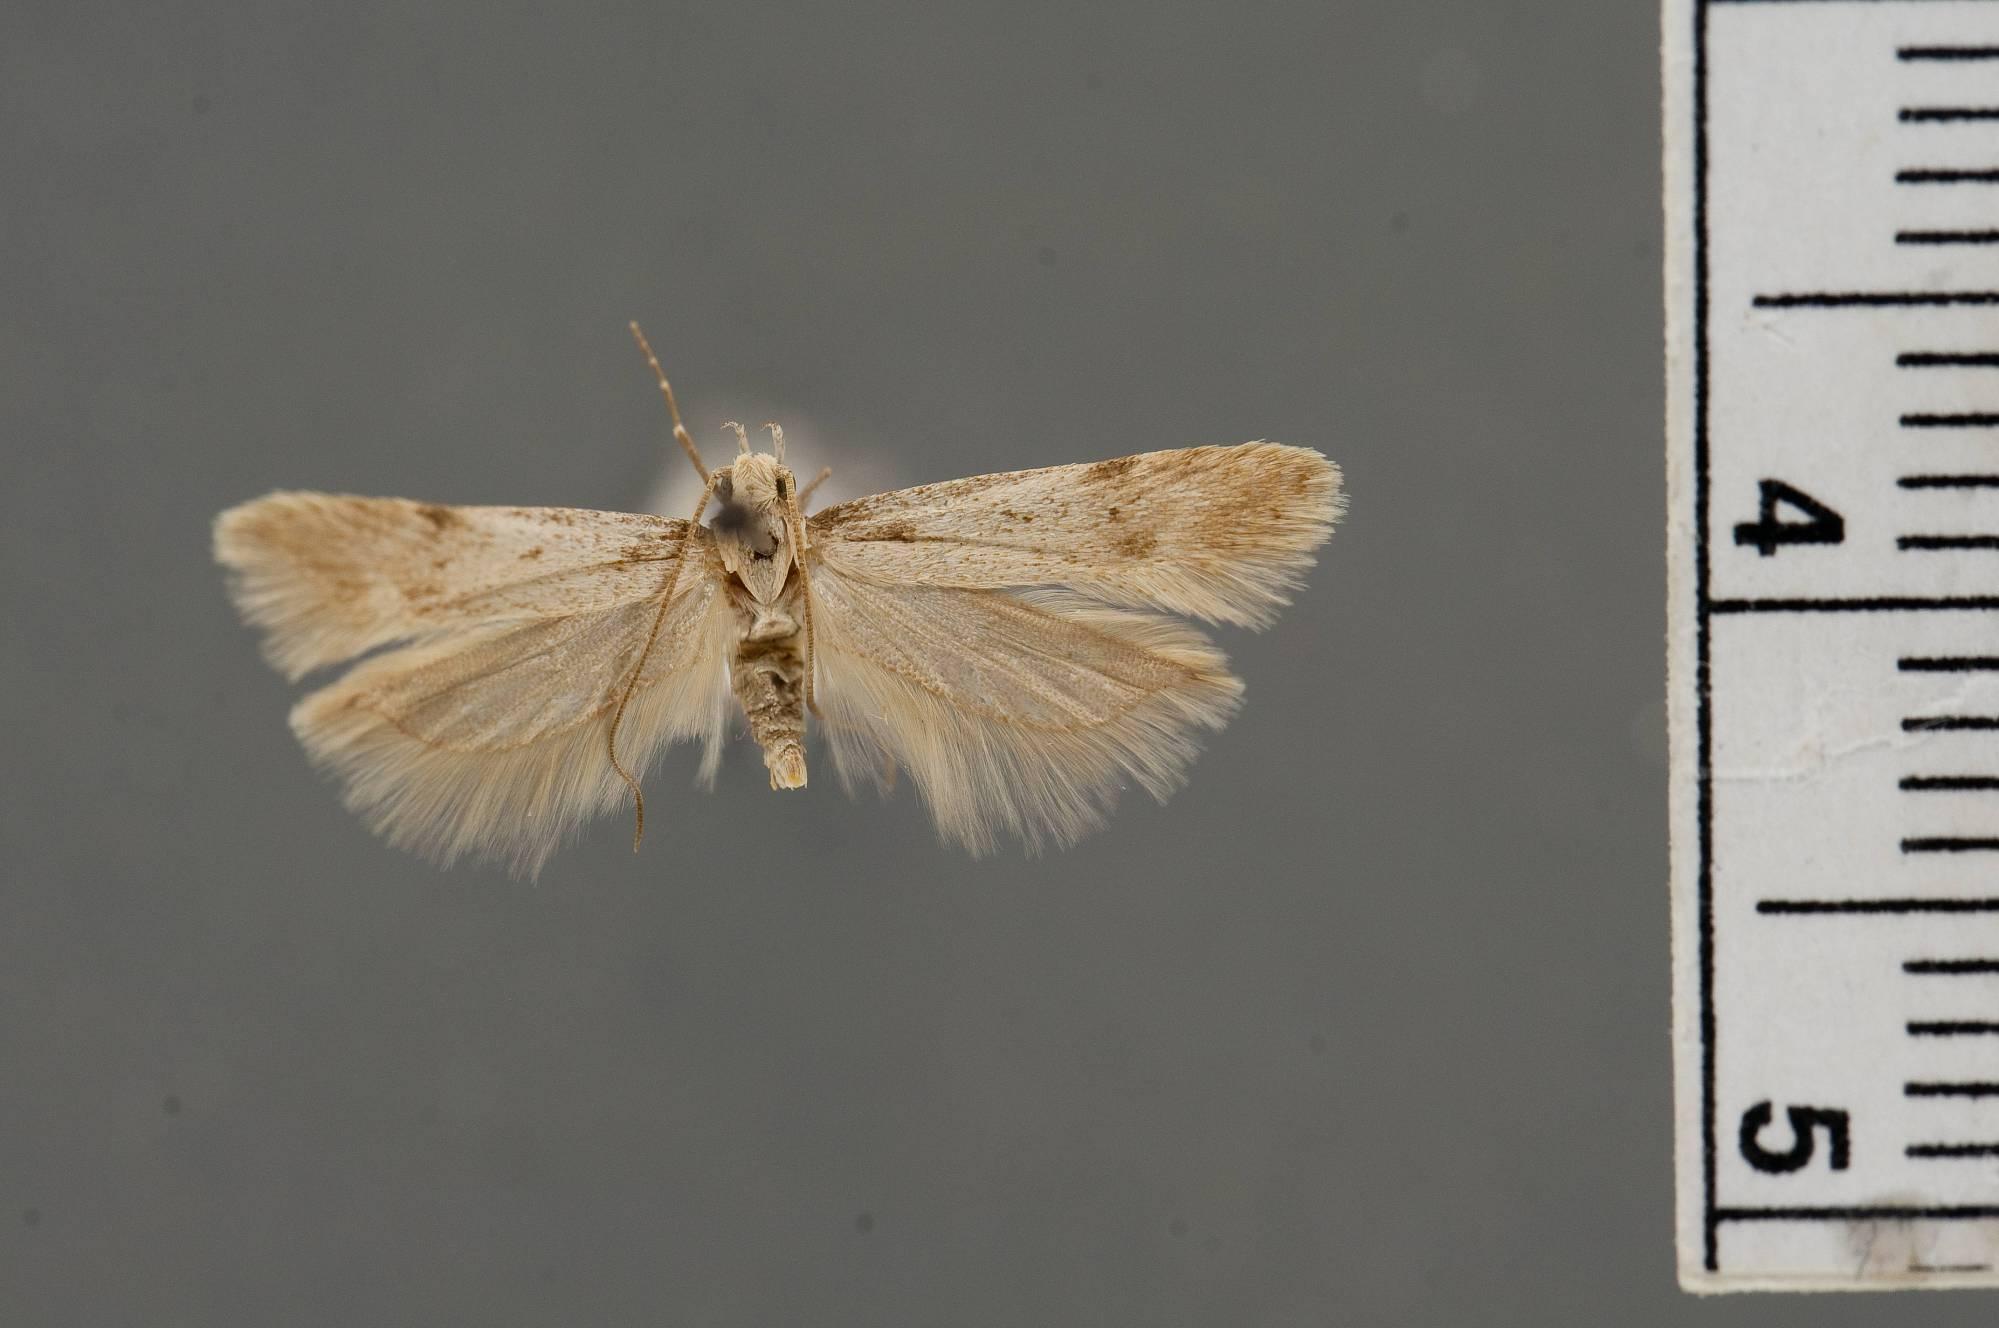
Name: Lita thaliae
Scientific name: Lita thaliae Hodges, 1966
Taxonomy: Animalia, Arthropoda, Insecta, Lepidoptera, Glossata, Gelechiidae, Gelechiinae
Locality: Eureka, Juab, Utah, United States
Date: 16 Aug 1911